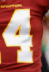
Number: 4